Gabriel Louis Angoulvant

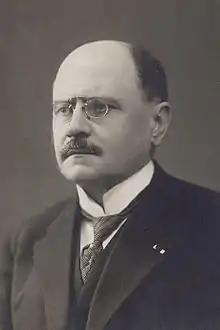

Gabriel Louis Angoulvant (born 1872 in Longjumeau, France – died 1932 in Paris) was a colonial administrator in the second French colonial empire.